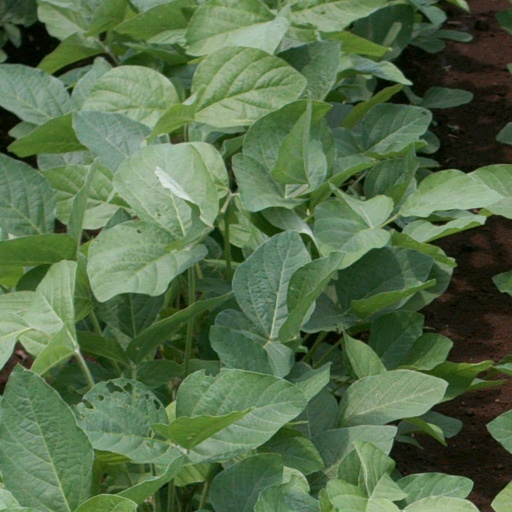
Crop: soybean